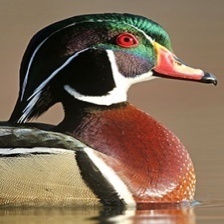
Species: WOOD DUCK
Scientific name: AIX SPONSA
ImageNet parent category: drake